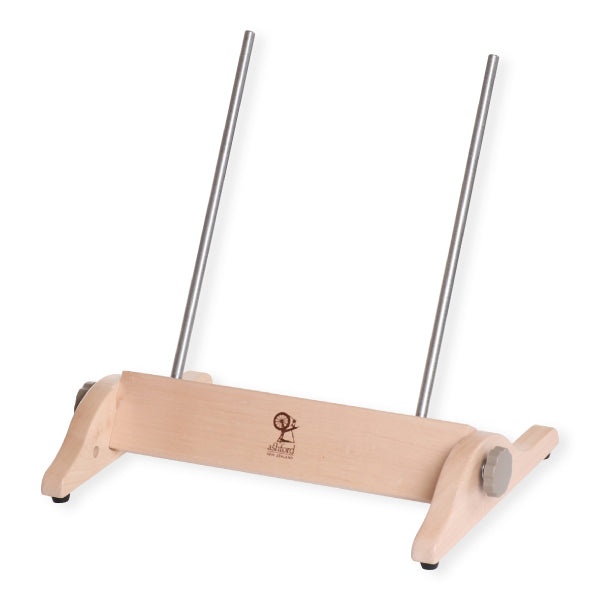
Lazy Kate Super Jumbo - Niddy noddies and lazy kates
Brand: Ashford
Suitable for use with the e-Spinner Super Jumbo and the Country Spinner 2. Bobbins not included. Features: Adjustable angle Steel uprights store in base when not in use Manufactured from beautiful beech timber SPECIFICATIONS Assembly: Minimal assembly required Bobbin capacity: Super jumbo bobbin 1.4kg (3lb) Finish: Factory lacquered Material: Beech hardwood Visit Ashford For more details on this product.
Category: Arts & Entertainment > Hobbies & Creative Arts > Arts & Crafts > Art & Crafting Tool Accessories > Spinning Wheel Accessories > Niddy Noddies